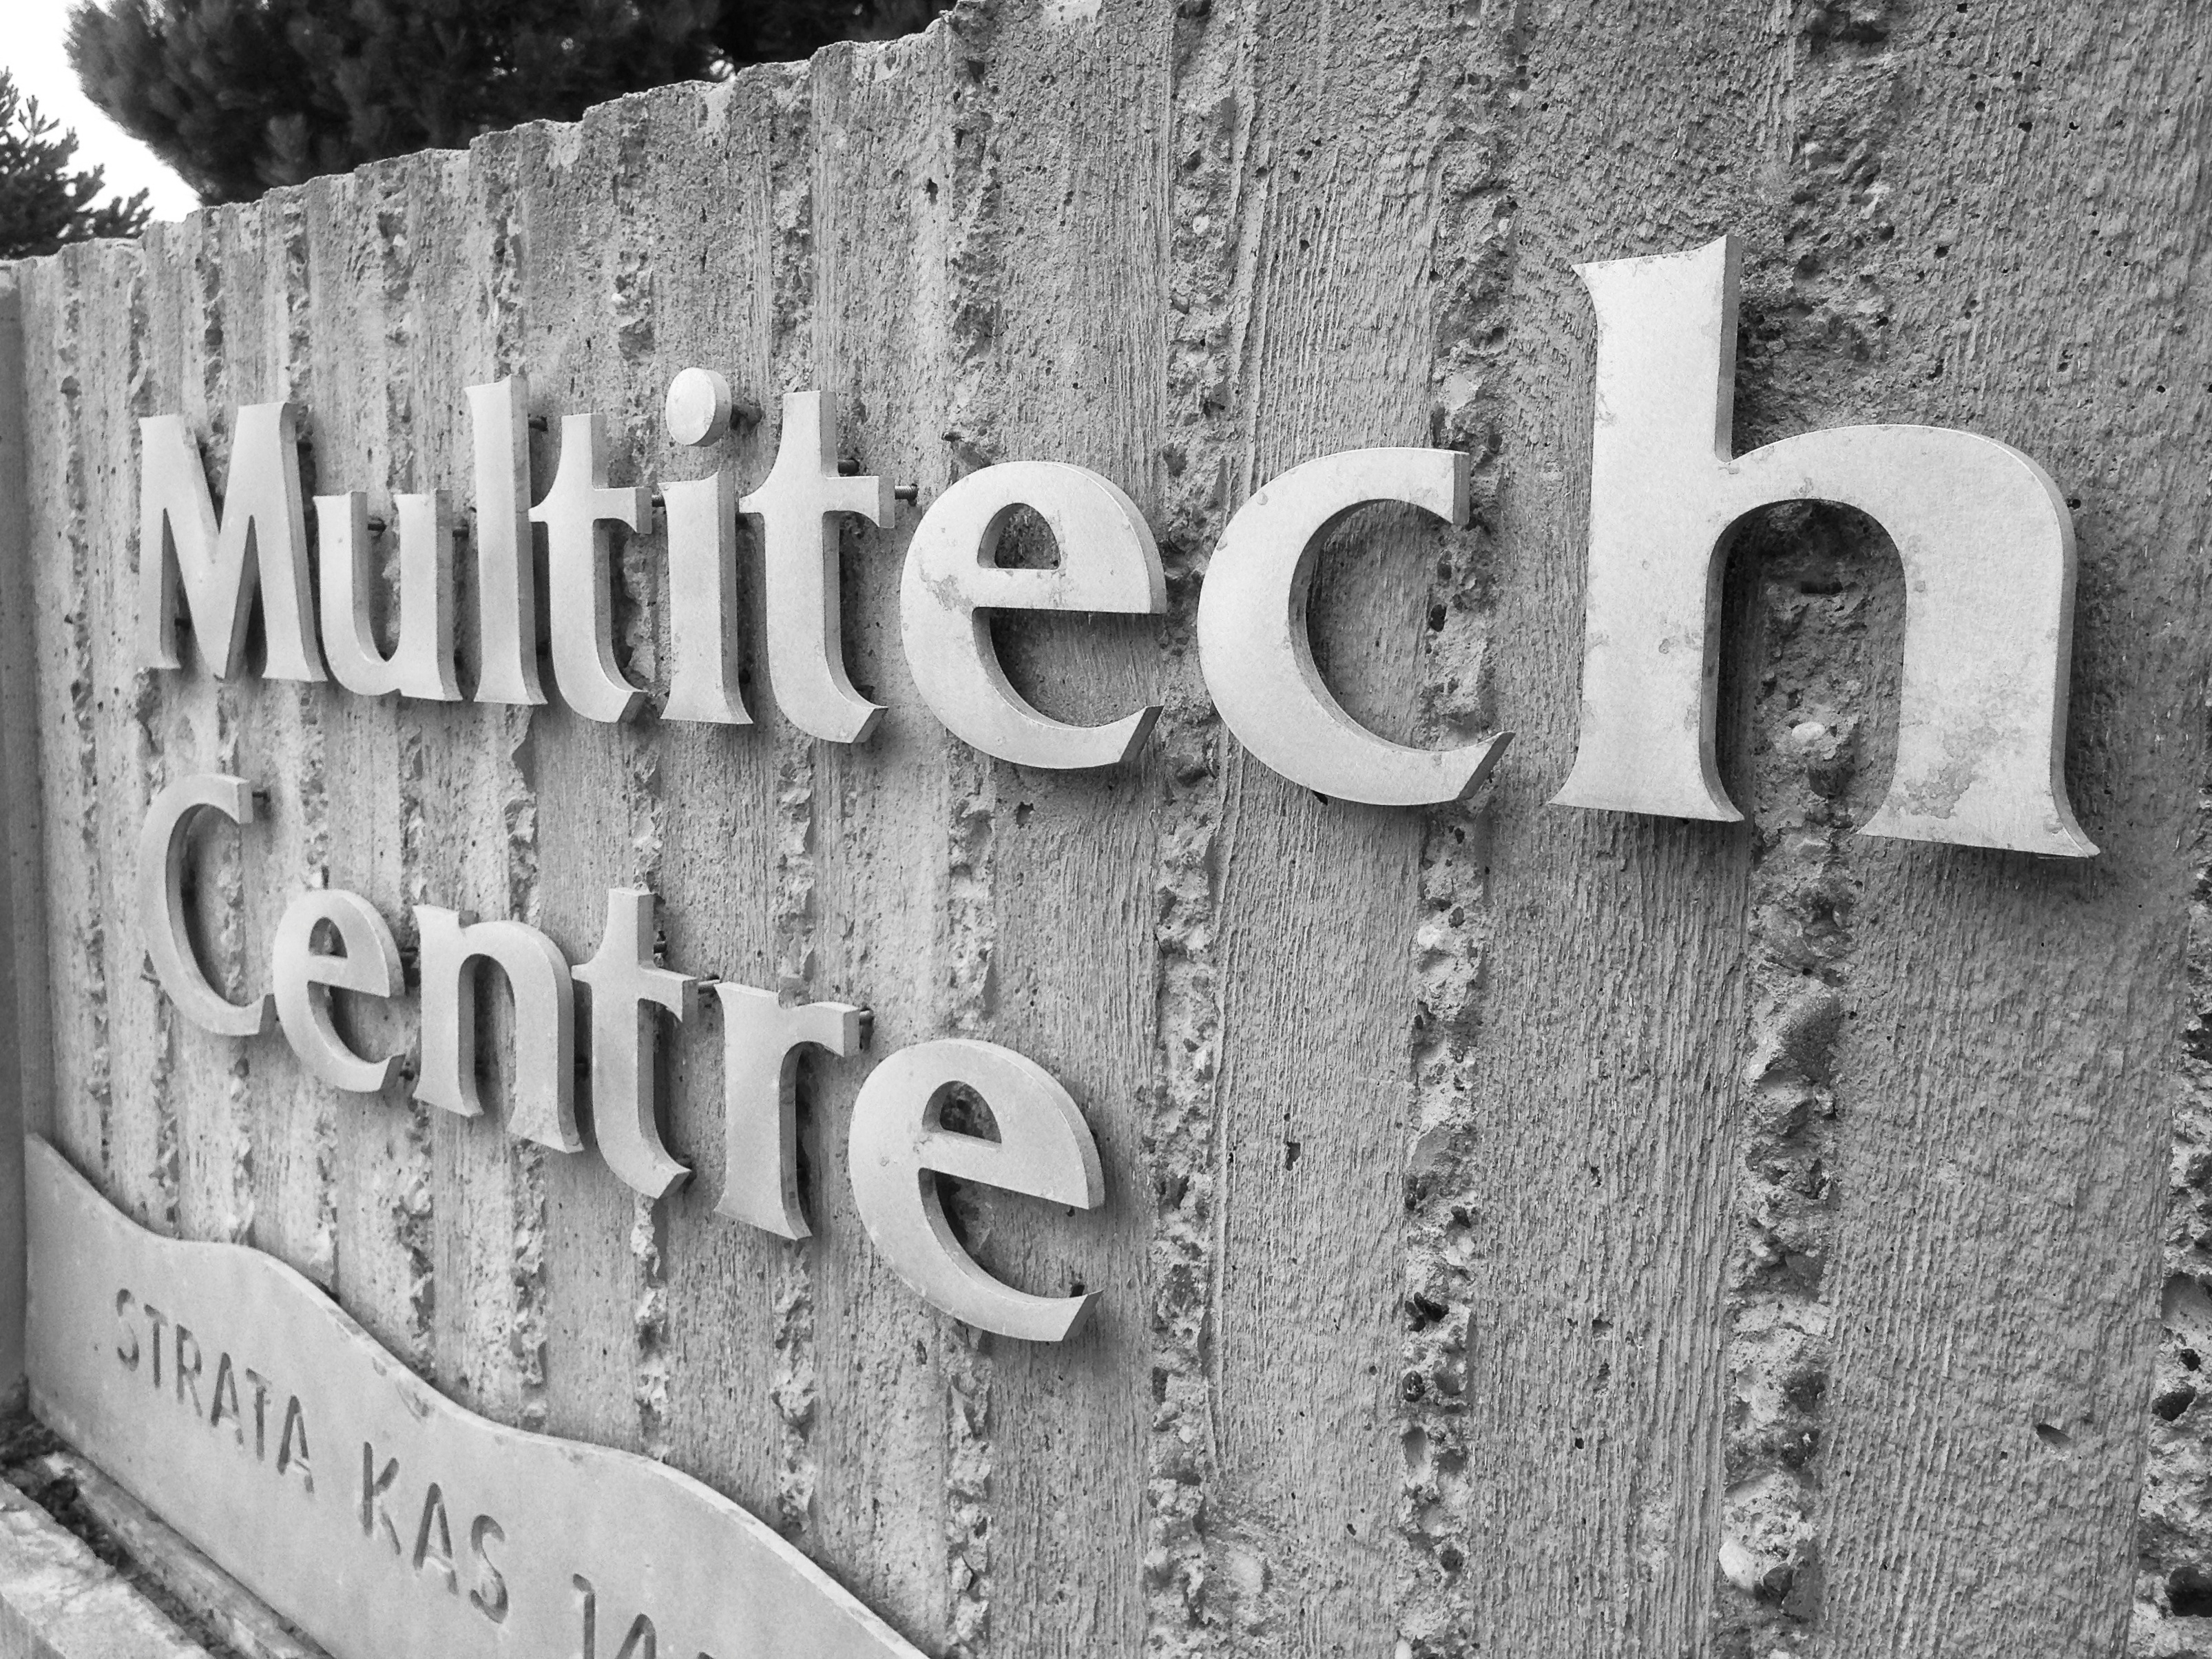
black and white, white, number, wall, sign, monochrome, font, history, monochrome photography